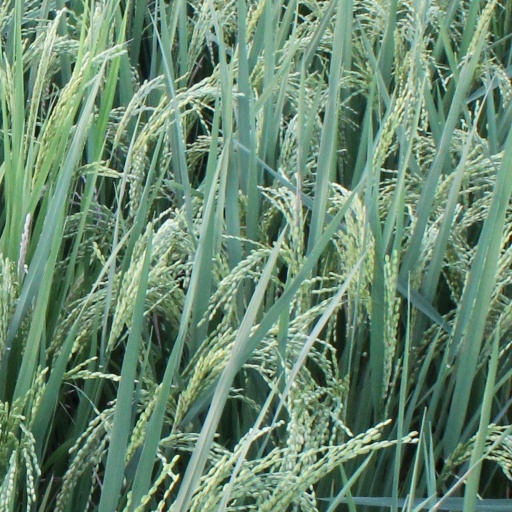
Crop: rice